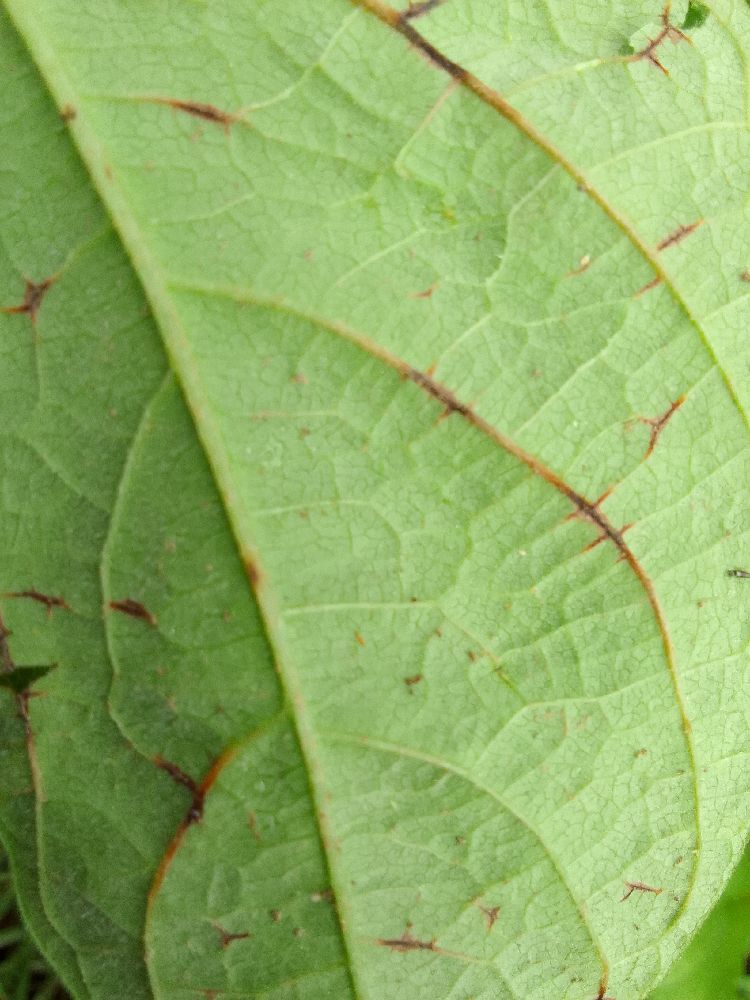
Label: anthracnose